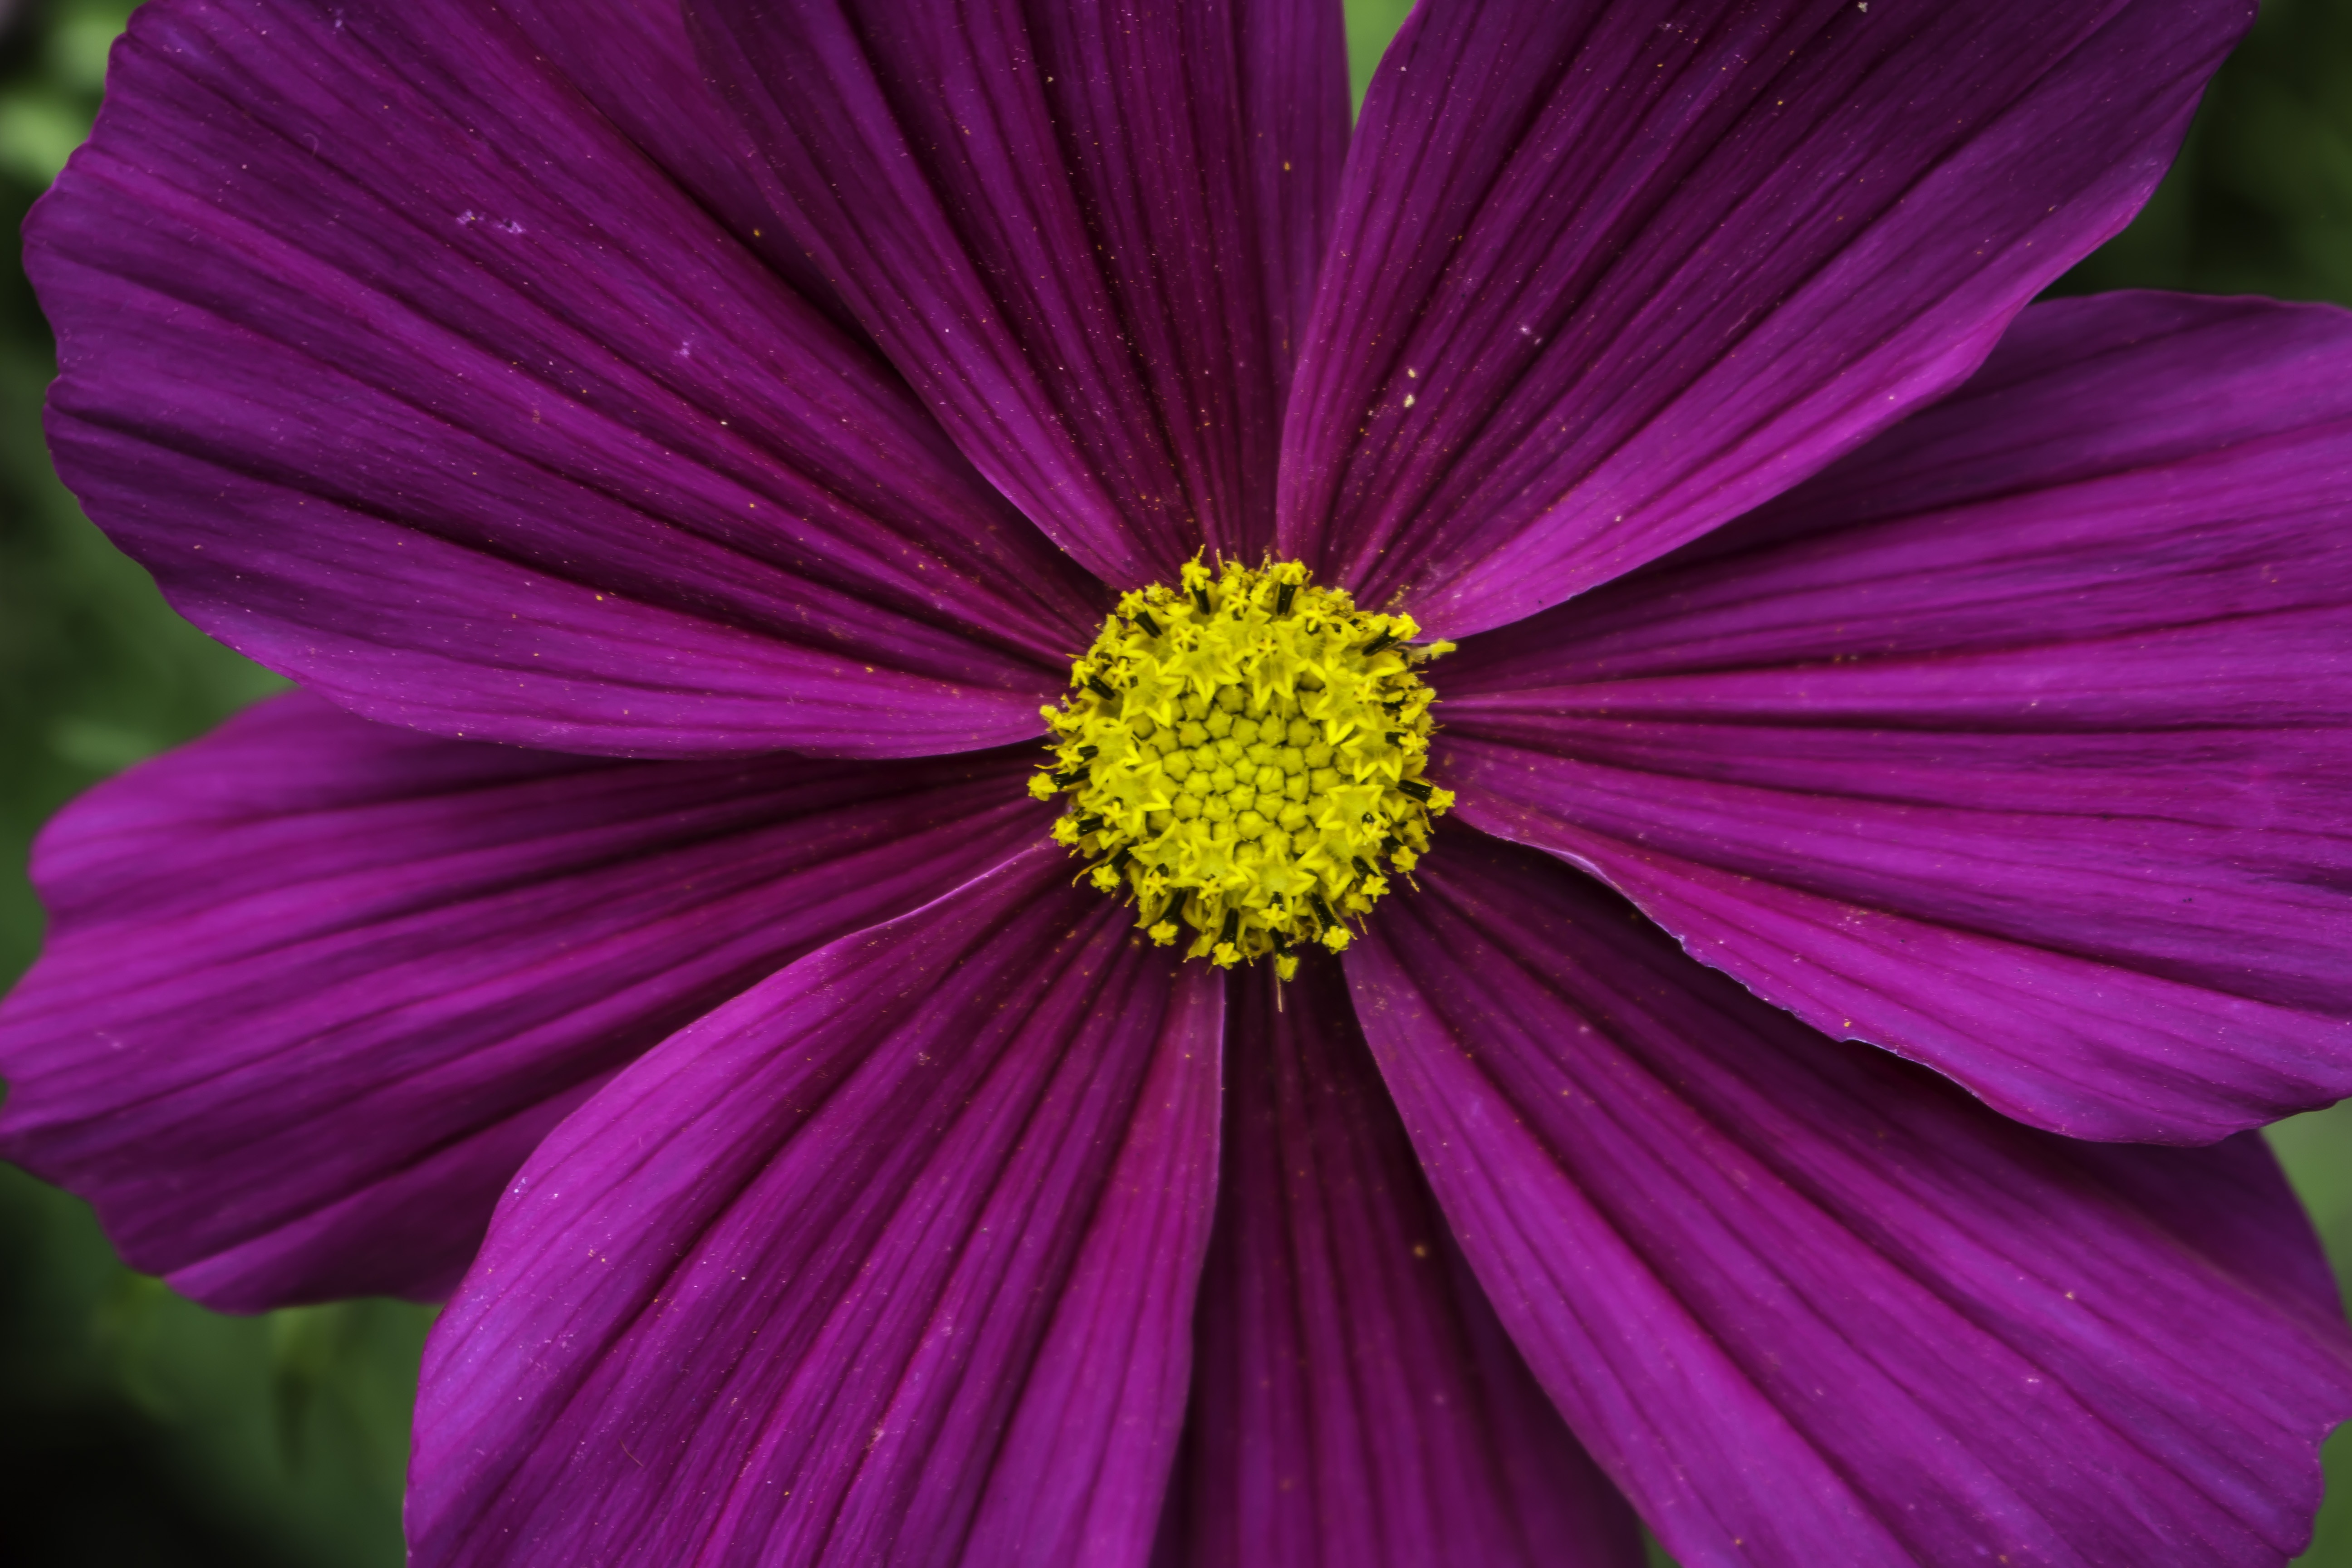
nature, plant, photography, flower, purple, petal, summer, floral, spring, red, blooming, yellow, garden, pink, flora, close up, macro photography, flowering plant, daisy family, annual plant, plant stem, land plant, garden cosmos